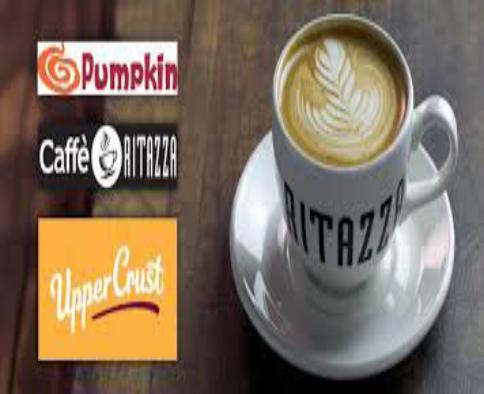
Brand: Caffe Ritazza
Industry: Food